Helen of Greece and Denmark

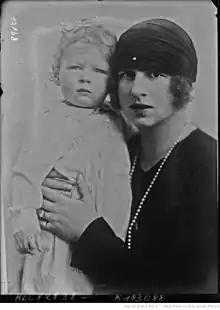
Helen, Crown Princess of Romania and her son Prince Michael, 1922

Upon her return to Romania, Helen was already pregnant. She spent some time with Carol at the Cotroceni Palace, where the pomp and protocol of the Court both impressed and bored her at the same time. The couple then took up residence at the Foișor, an elegant Swiss-style chalet built in the surroundings of Peleș Castle, at Sinaia. It was there that the crown princess gave birth after only seven and a half months after her wedding. Her only child, Prince Michael, named in honor to Michael the Brave, the first unifier of the Danubian Principalities, was born on 25 October 1921; the childbirth was difficult and required surgery. The ordeal significantly weakened Helen, and the doctors forbade her from having a second pregnancy.